Sri Surya Pahar

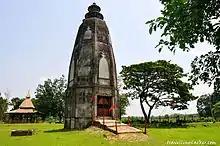
Shiv temple at Surya Pahar

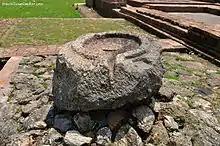
Ruins at Surya Pahar

The name of 'Sri Surya Pahar' implies that the site was perhaps associated with the form of sun (Surya) worship. Literary accounts corroborate that among other Hindu deities worshipped in ancient Assam, 'Surya' (or the Sun God) occupied a prominent place in its cultural history. References are found in the Kalika-Purana (c.10th century) about two seats of sun worship in ancient Assam. One of the centres has been identified as Sri Surya Pahar which bears the iconographic significance of the form as well.